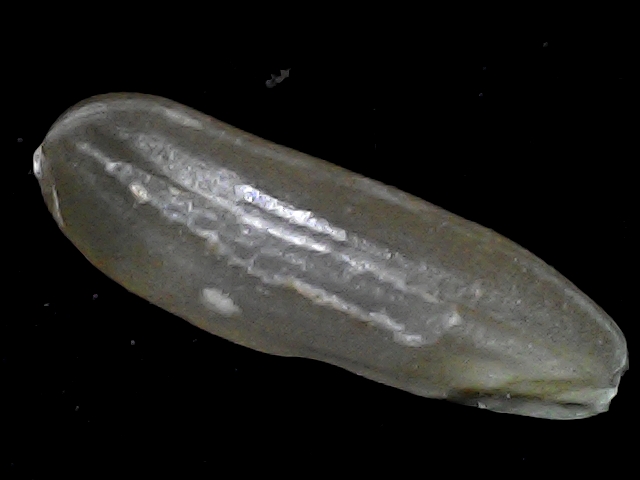
Rice variety: BR23